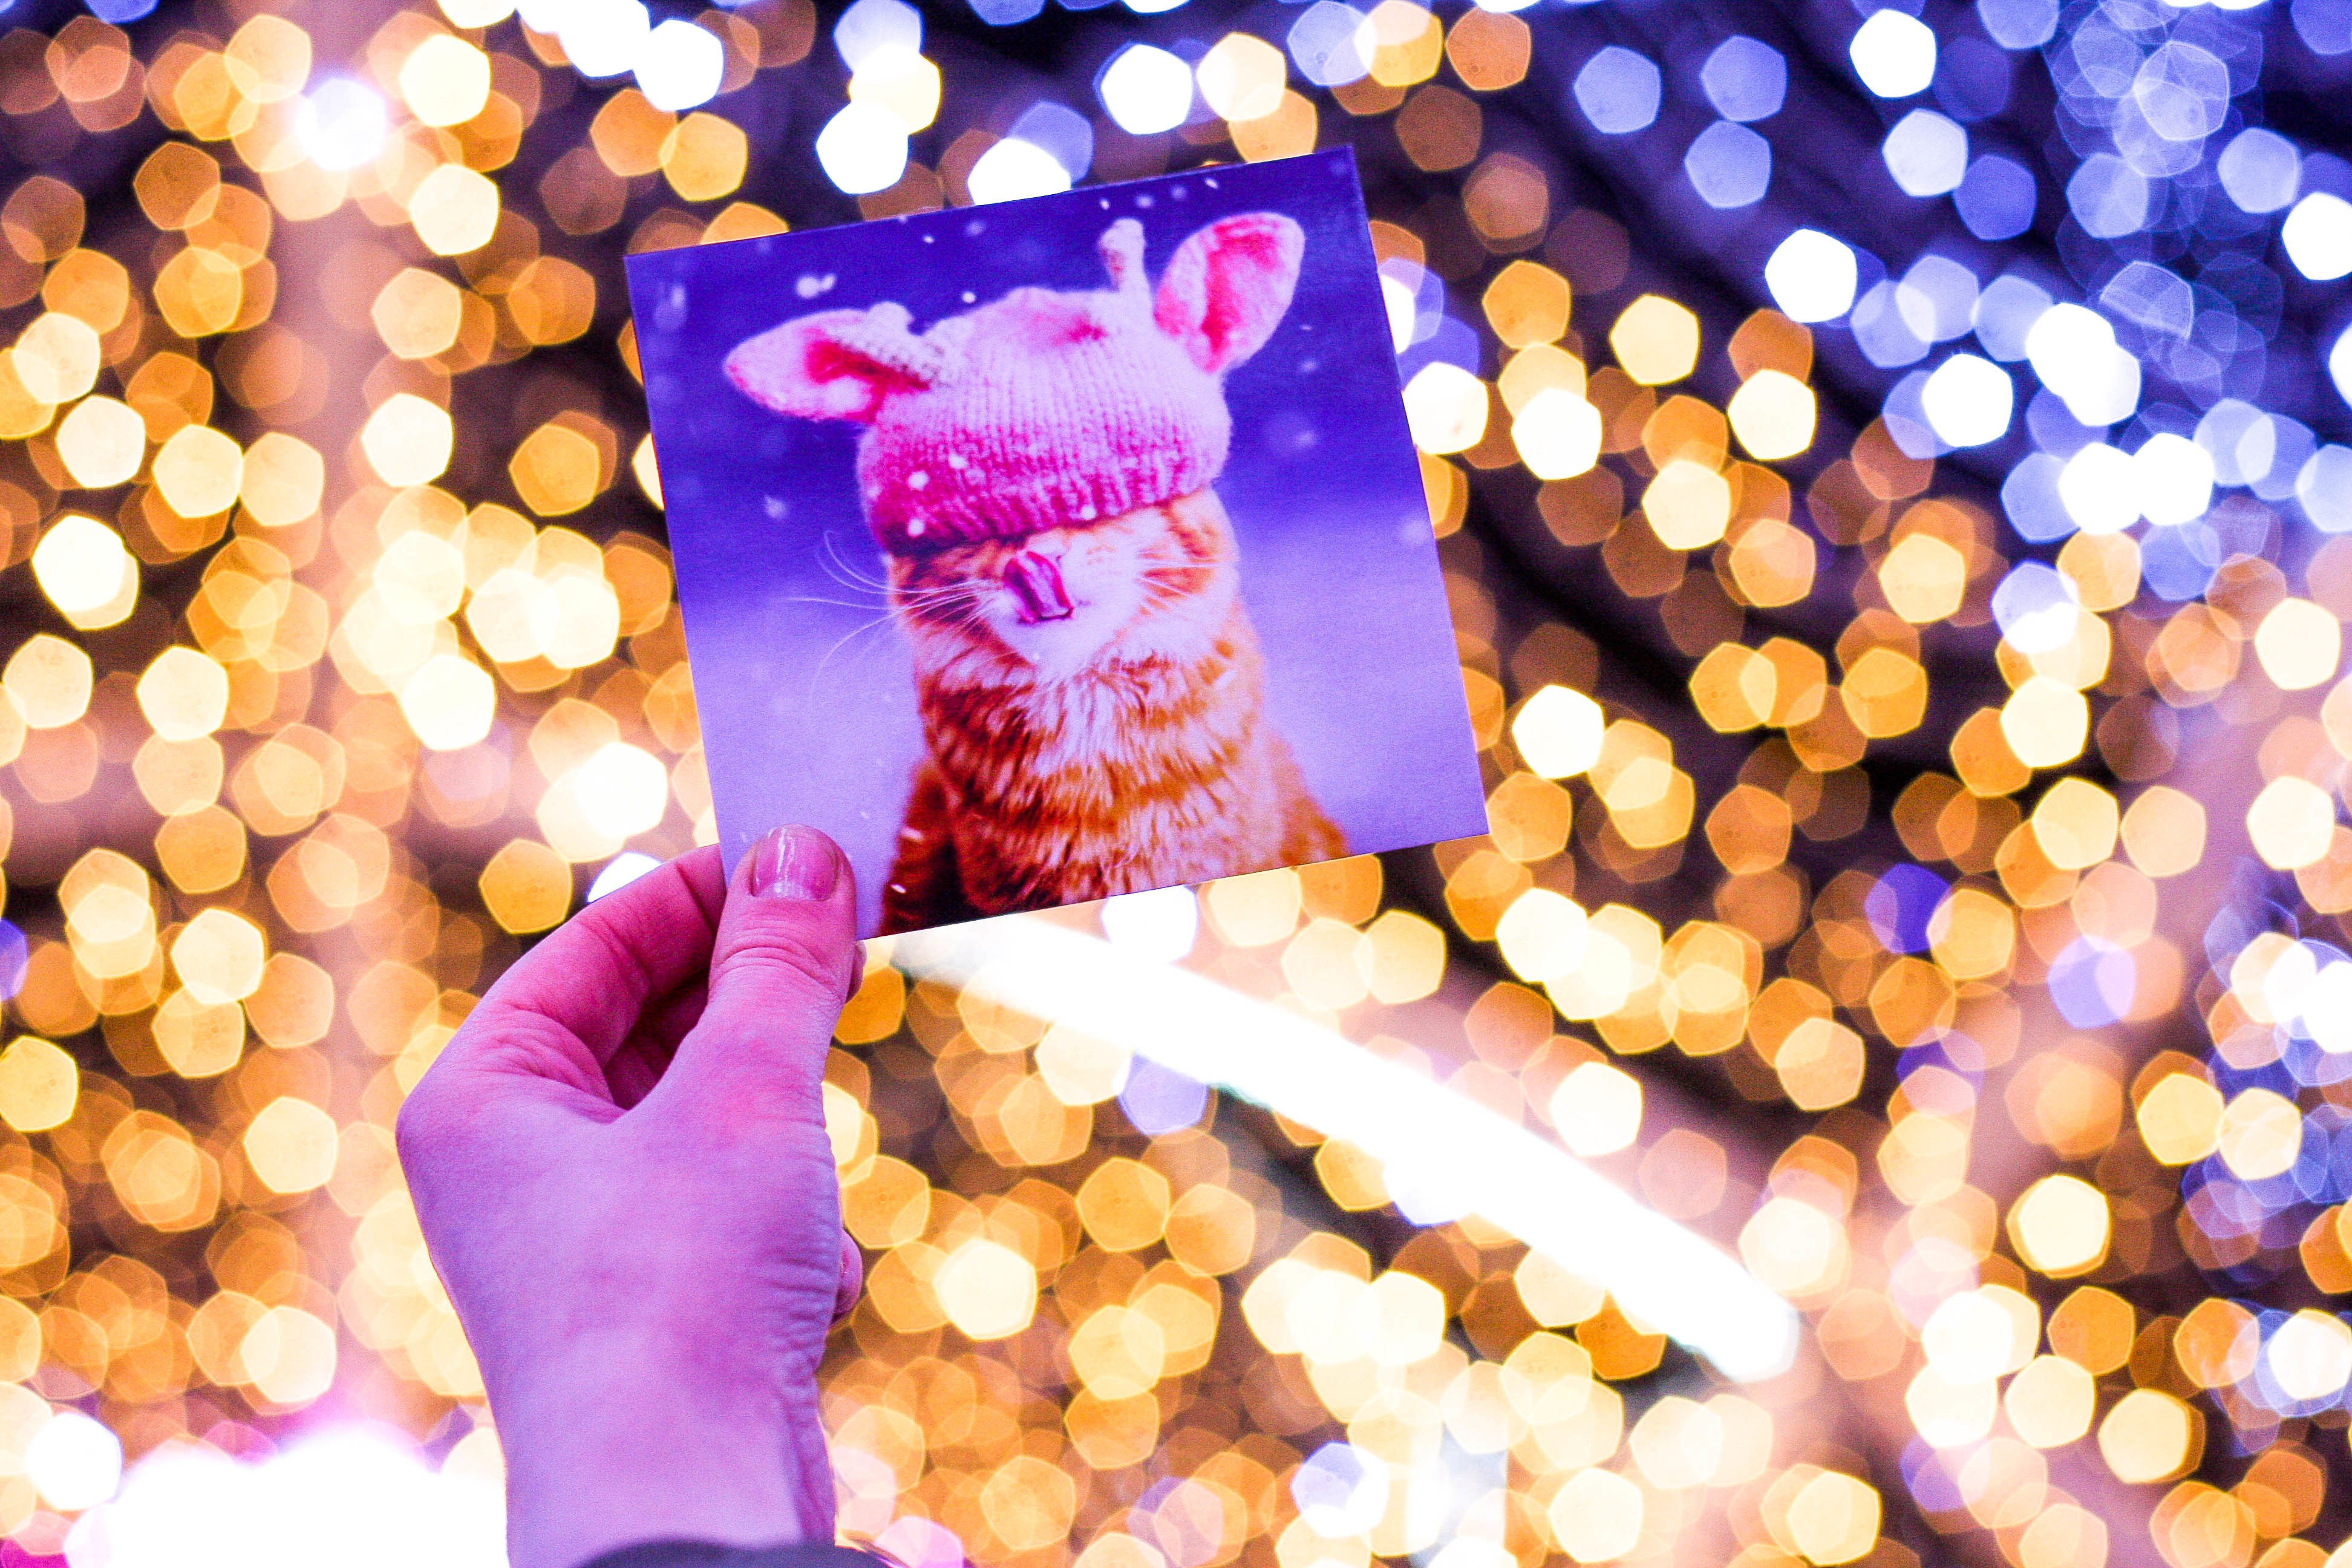
flower, petal, food, color, dessert, lighting, christmas decoration, sweetness